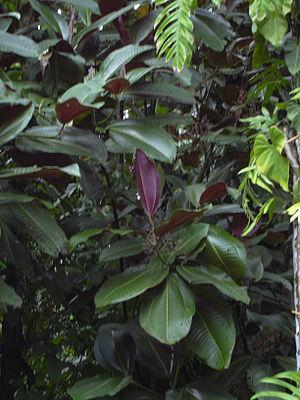
Tahiti est une île de la Polynésie française située dans le Sud de l'océan Pacifique. Elle fait partie du groupe des îles du Vent et de l'archipel de la Société. Cette île haute et montagneuse, d'origine volcanique, est entourée d'un récif de corail. L'île est composée de deux parties — Tahiti Nui, la plus importante, et Tahiti Iti également appelée la Presqu'île, reliées entre elles par l'isthme de Taravao.